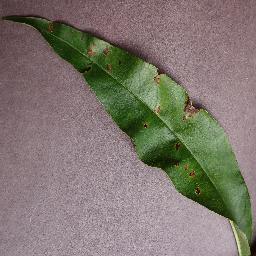
Label: Peach___Bacterial_spot